Geography of Piedmont

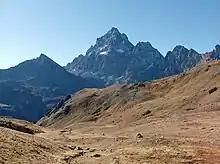
Monviso, an emblematic mountain of Piedmont

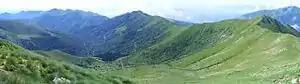
Valsessera from Cima delle Guardie

As Piedmont is bounded to the north and to the west by the Alps, and to the south by the Apennines it is rich in valleys of very varied dimensions. There follows a list of some of the valleys of the region starting at the north of the boundary with Lombardy and proceeding anti-clockwise: